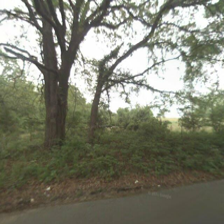
Label: streetView